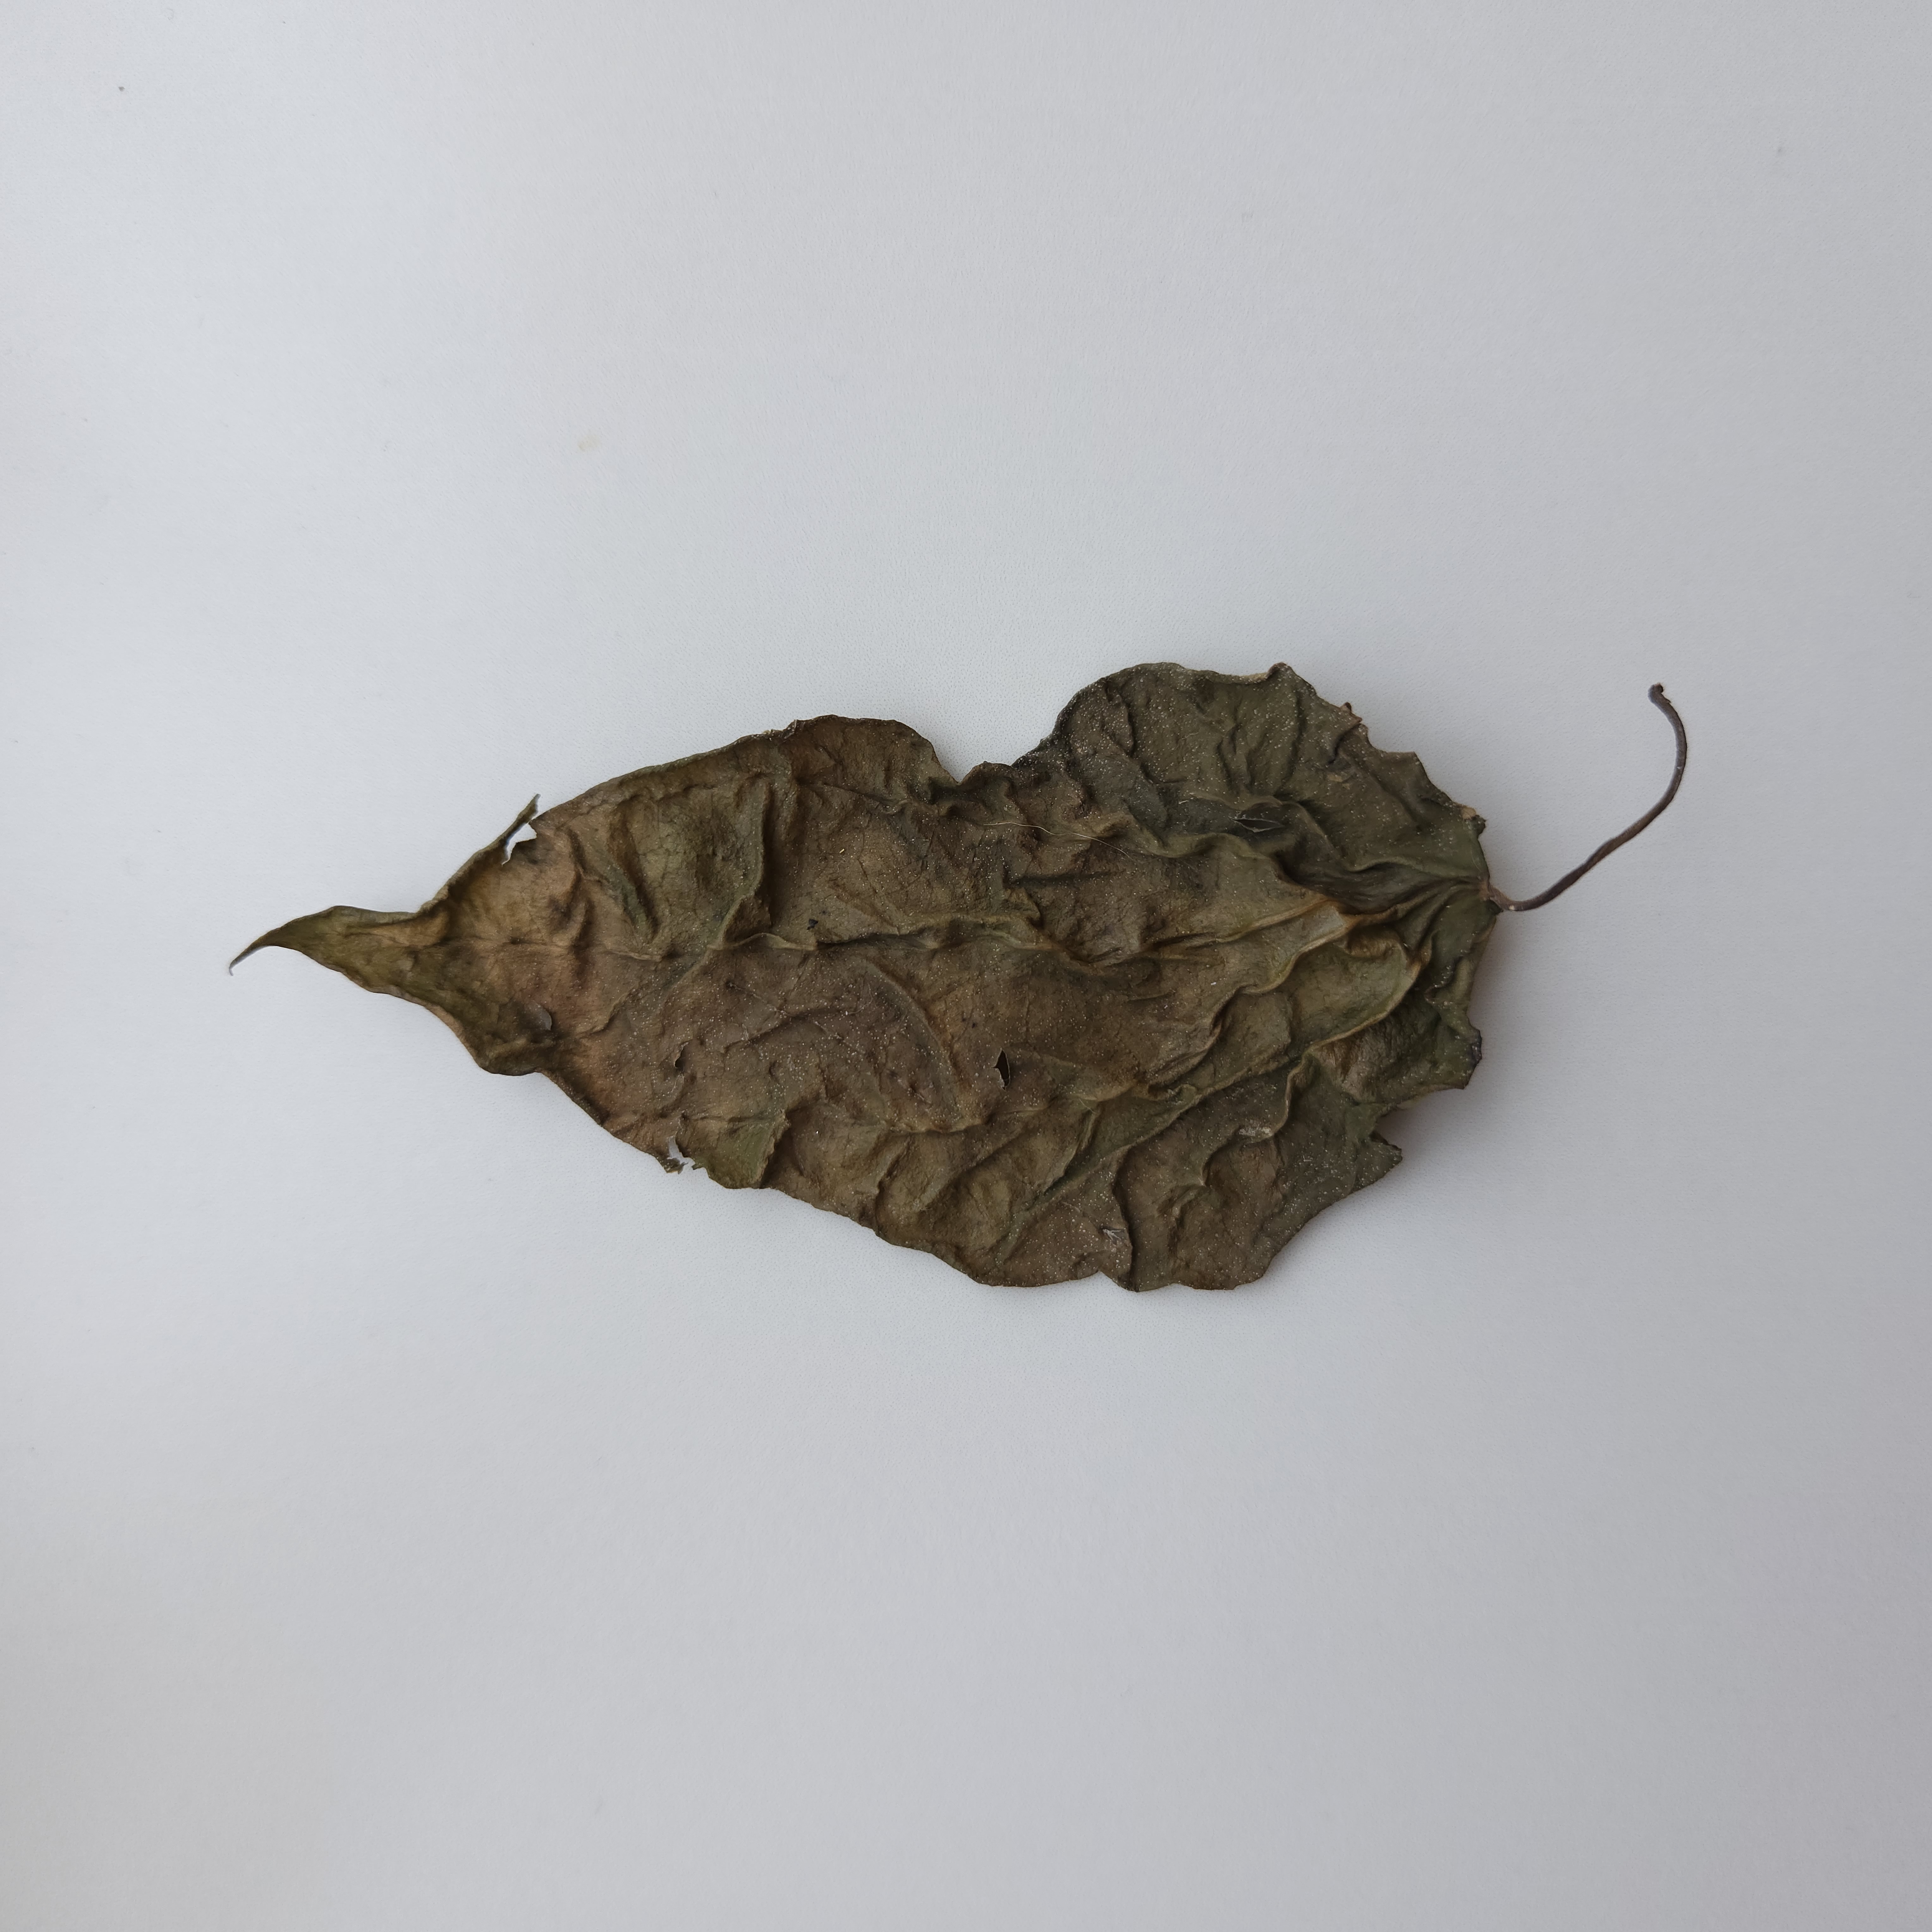
Label: Dried